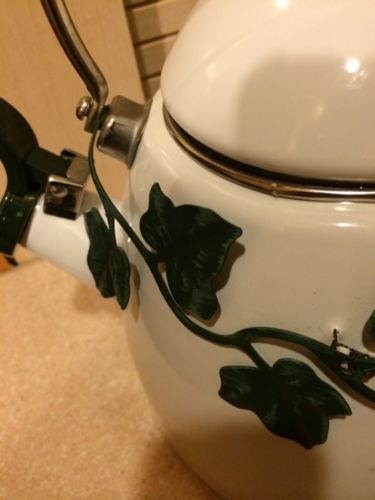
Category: kettle